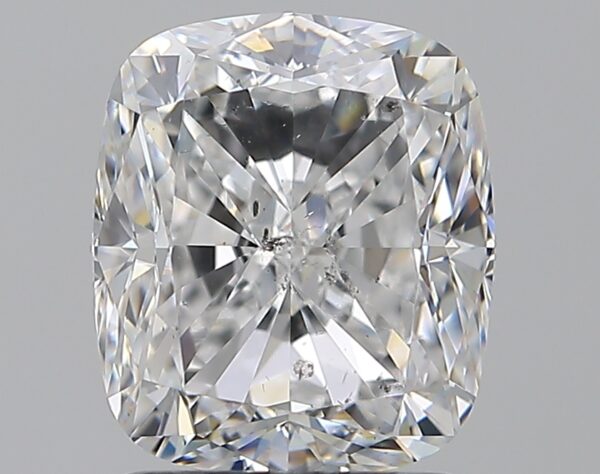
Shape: cushion
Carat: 2.01
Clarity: SI1
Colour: E
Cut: GD
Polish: EX
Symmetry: EX
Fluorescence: F
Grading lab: GIA
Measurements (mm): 7.47 x 6.44 x 4.71